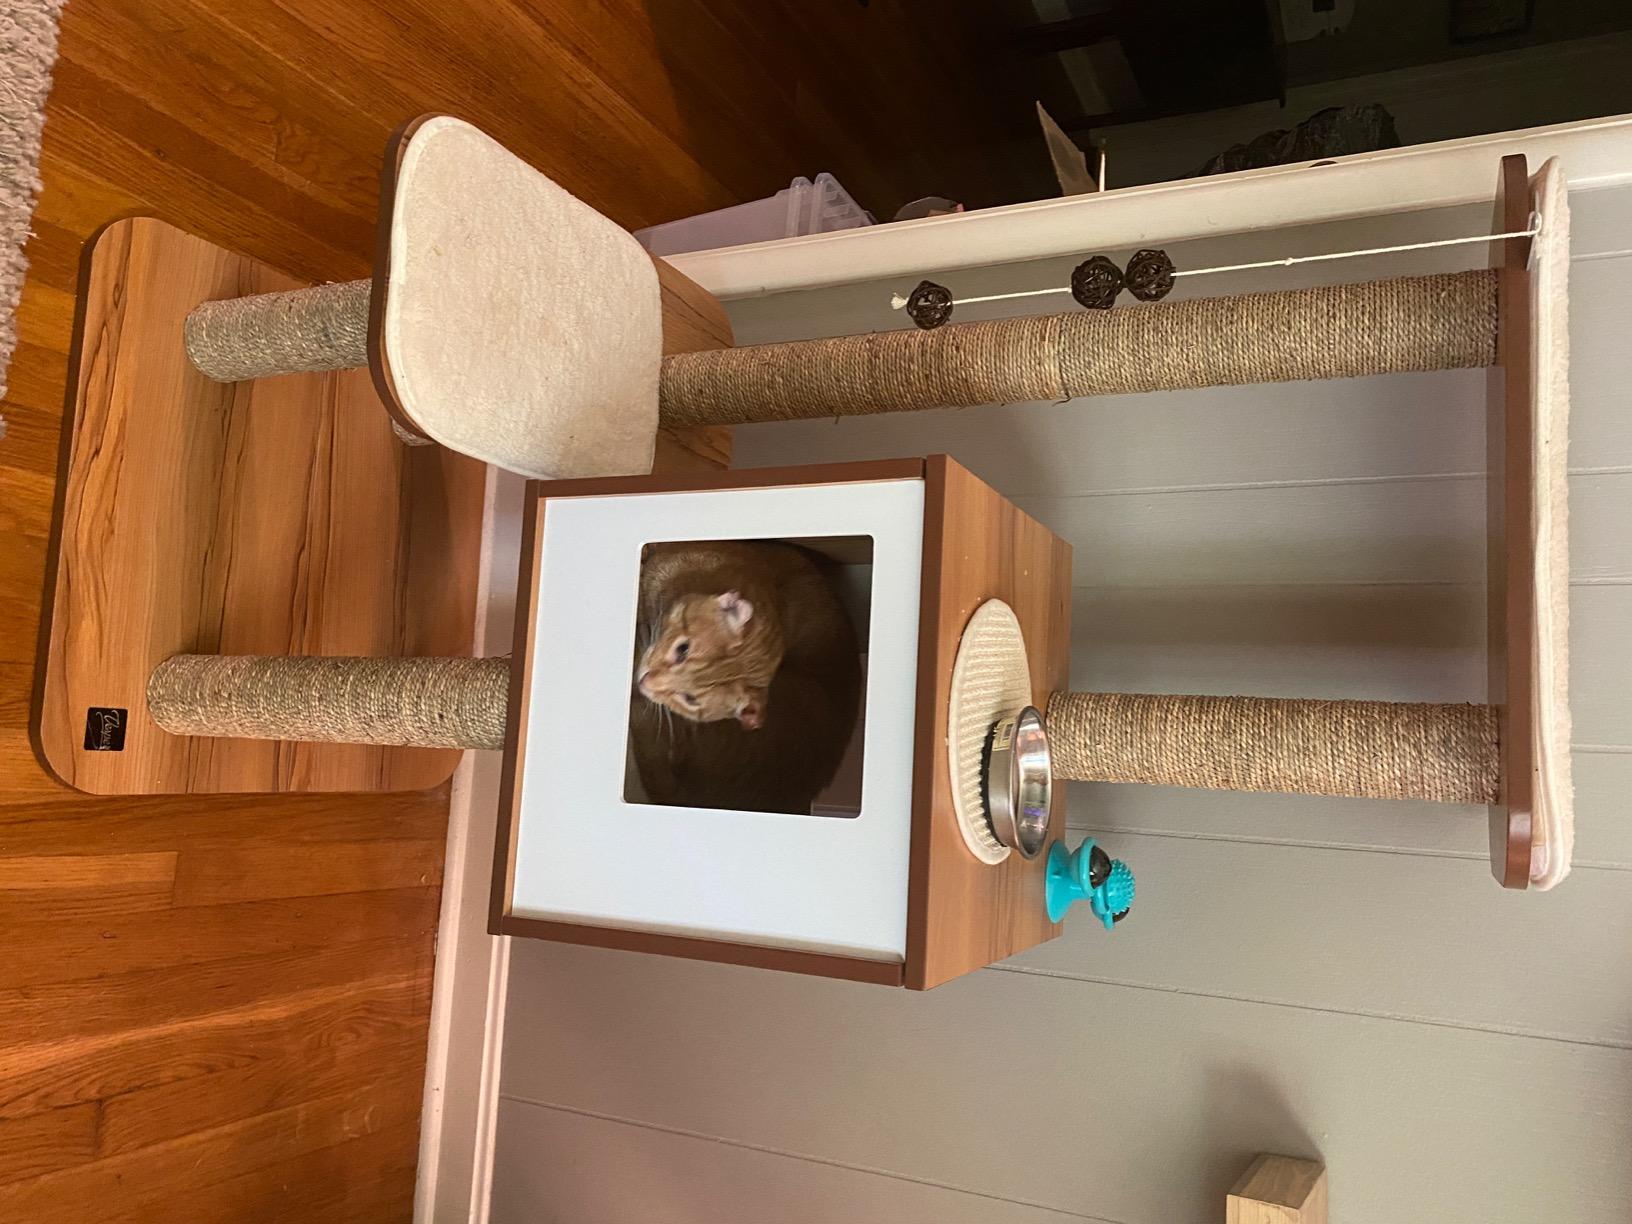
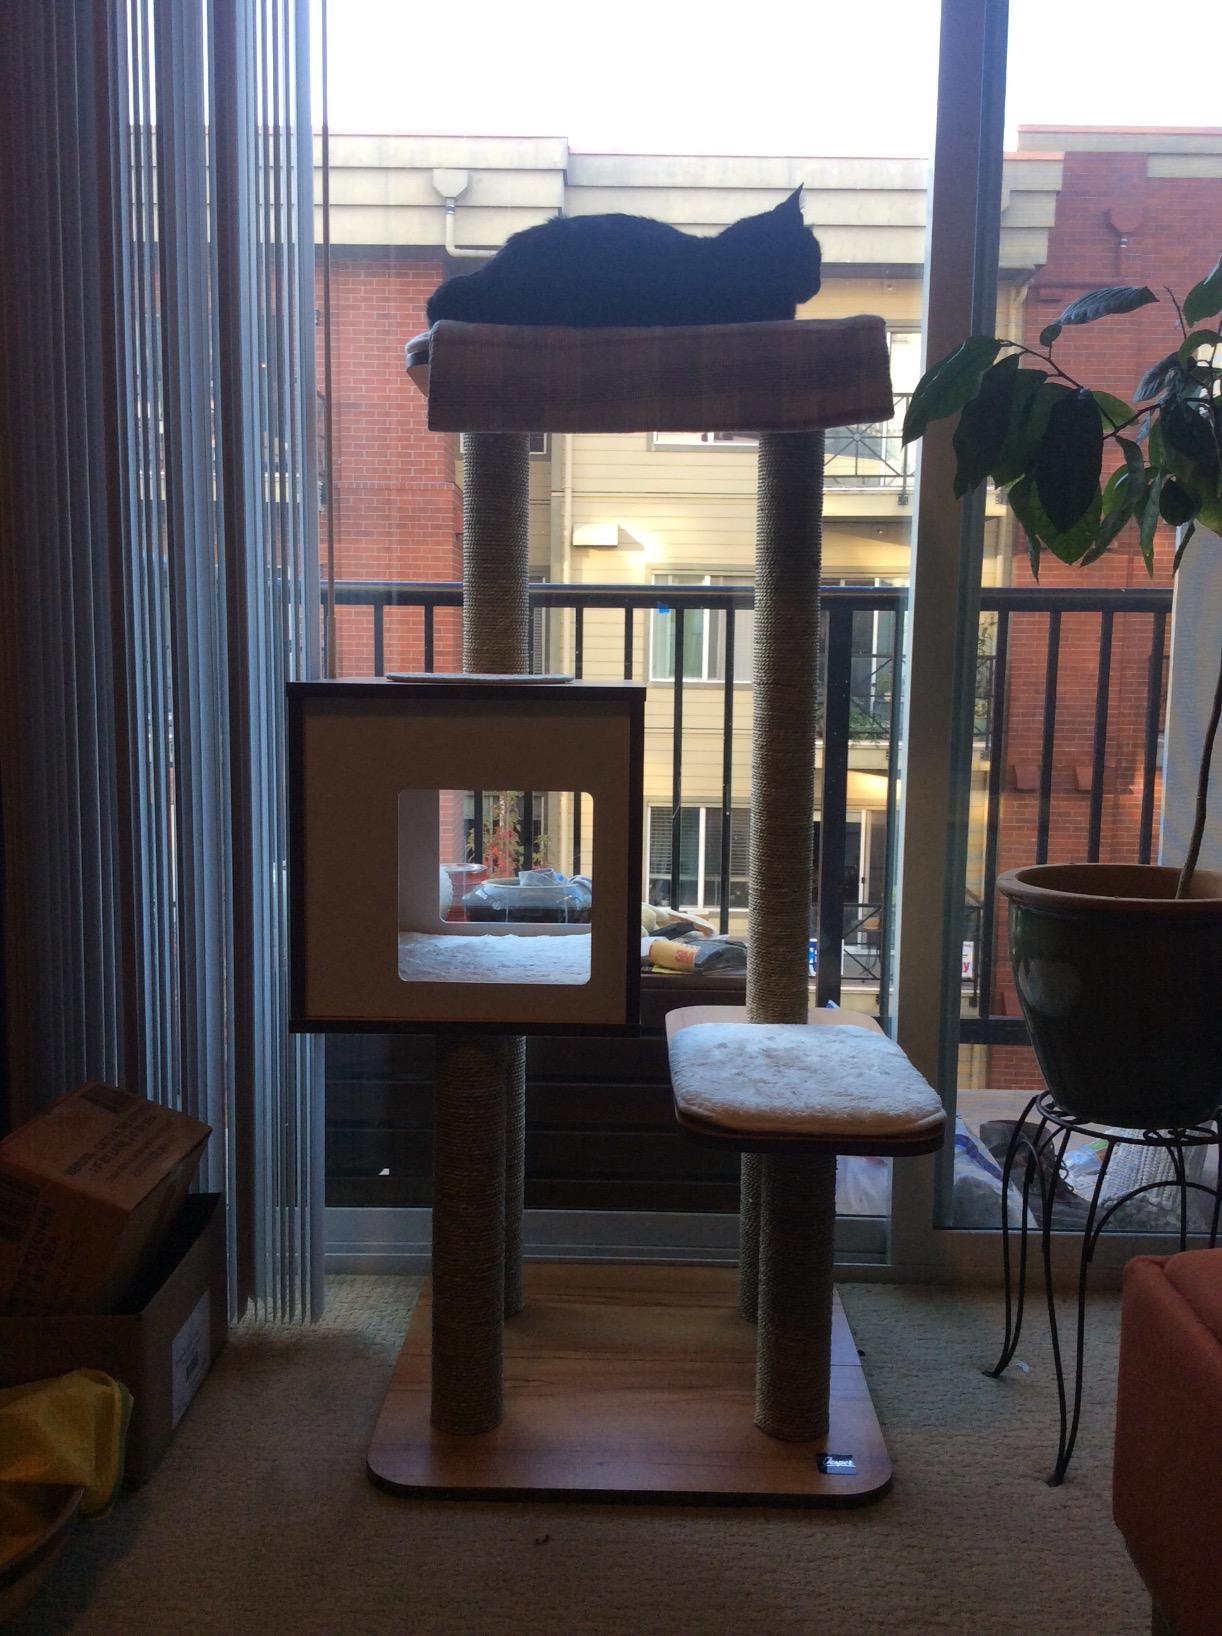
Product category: items_cat tree
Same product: yes